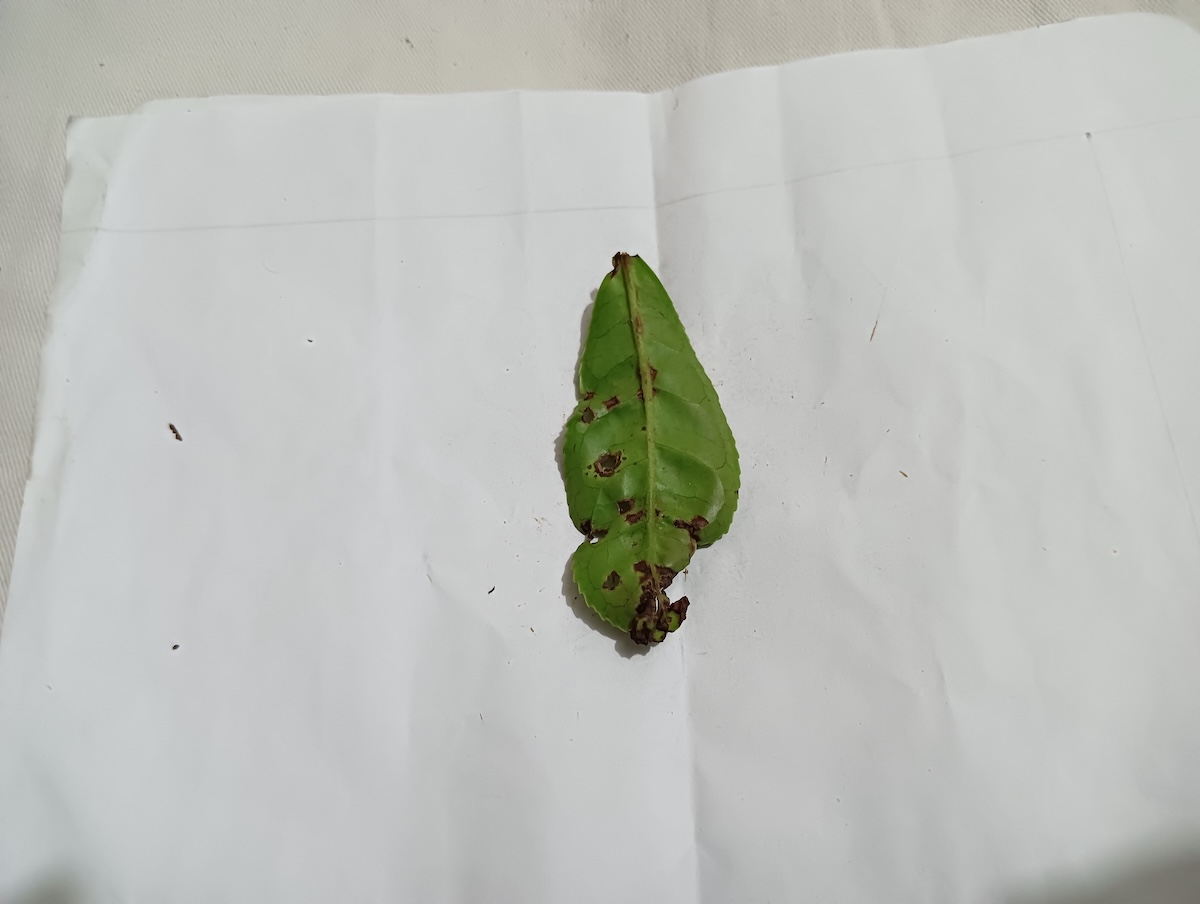
Label: Green mirid bug